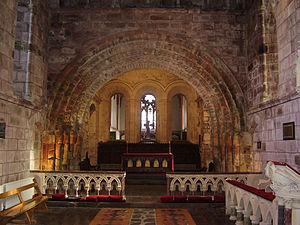
La cathédrale Sainte-Marie de Tuam est une cathédrale anglicane irlandaise, siège du diocèse de Tuam, Killala et Achonry.